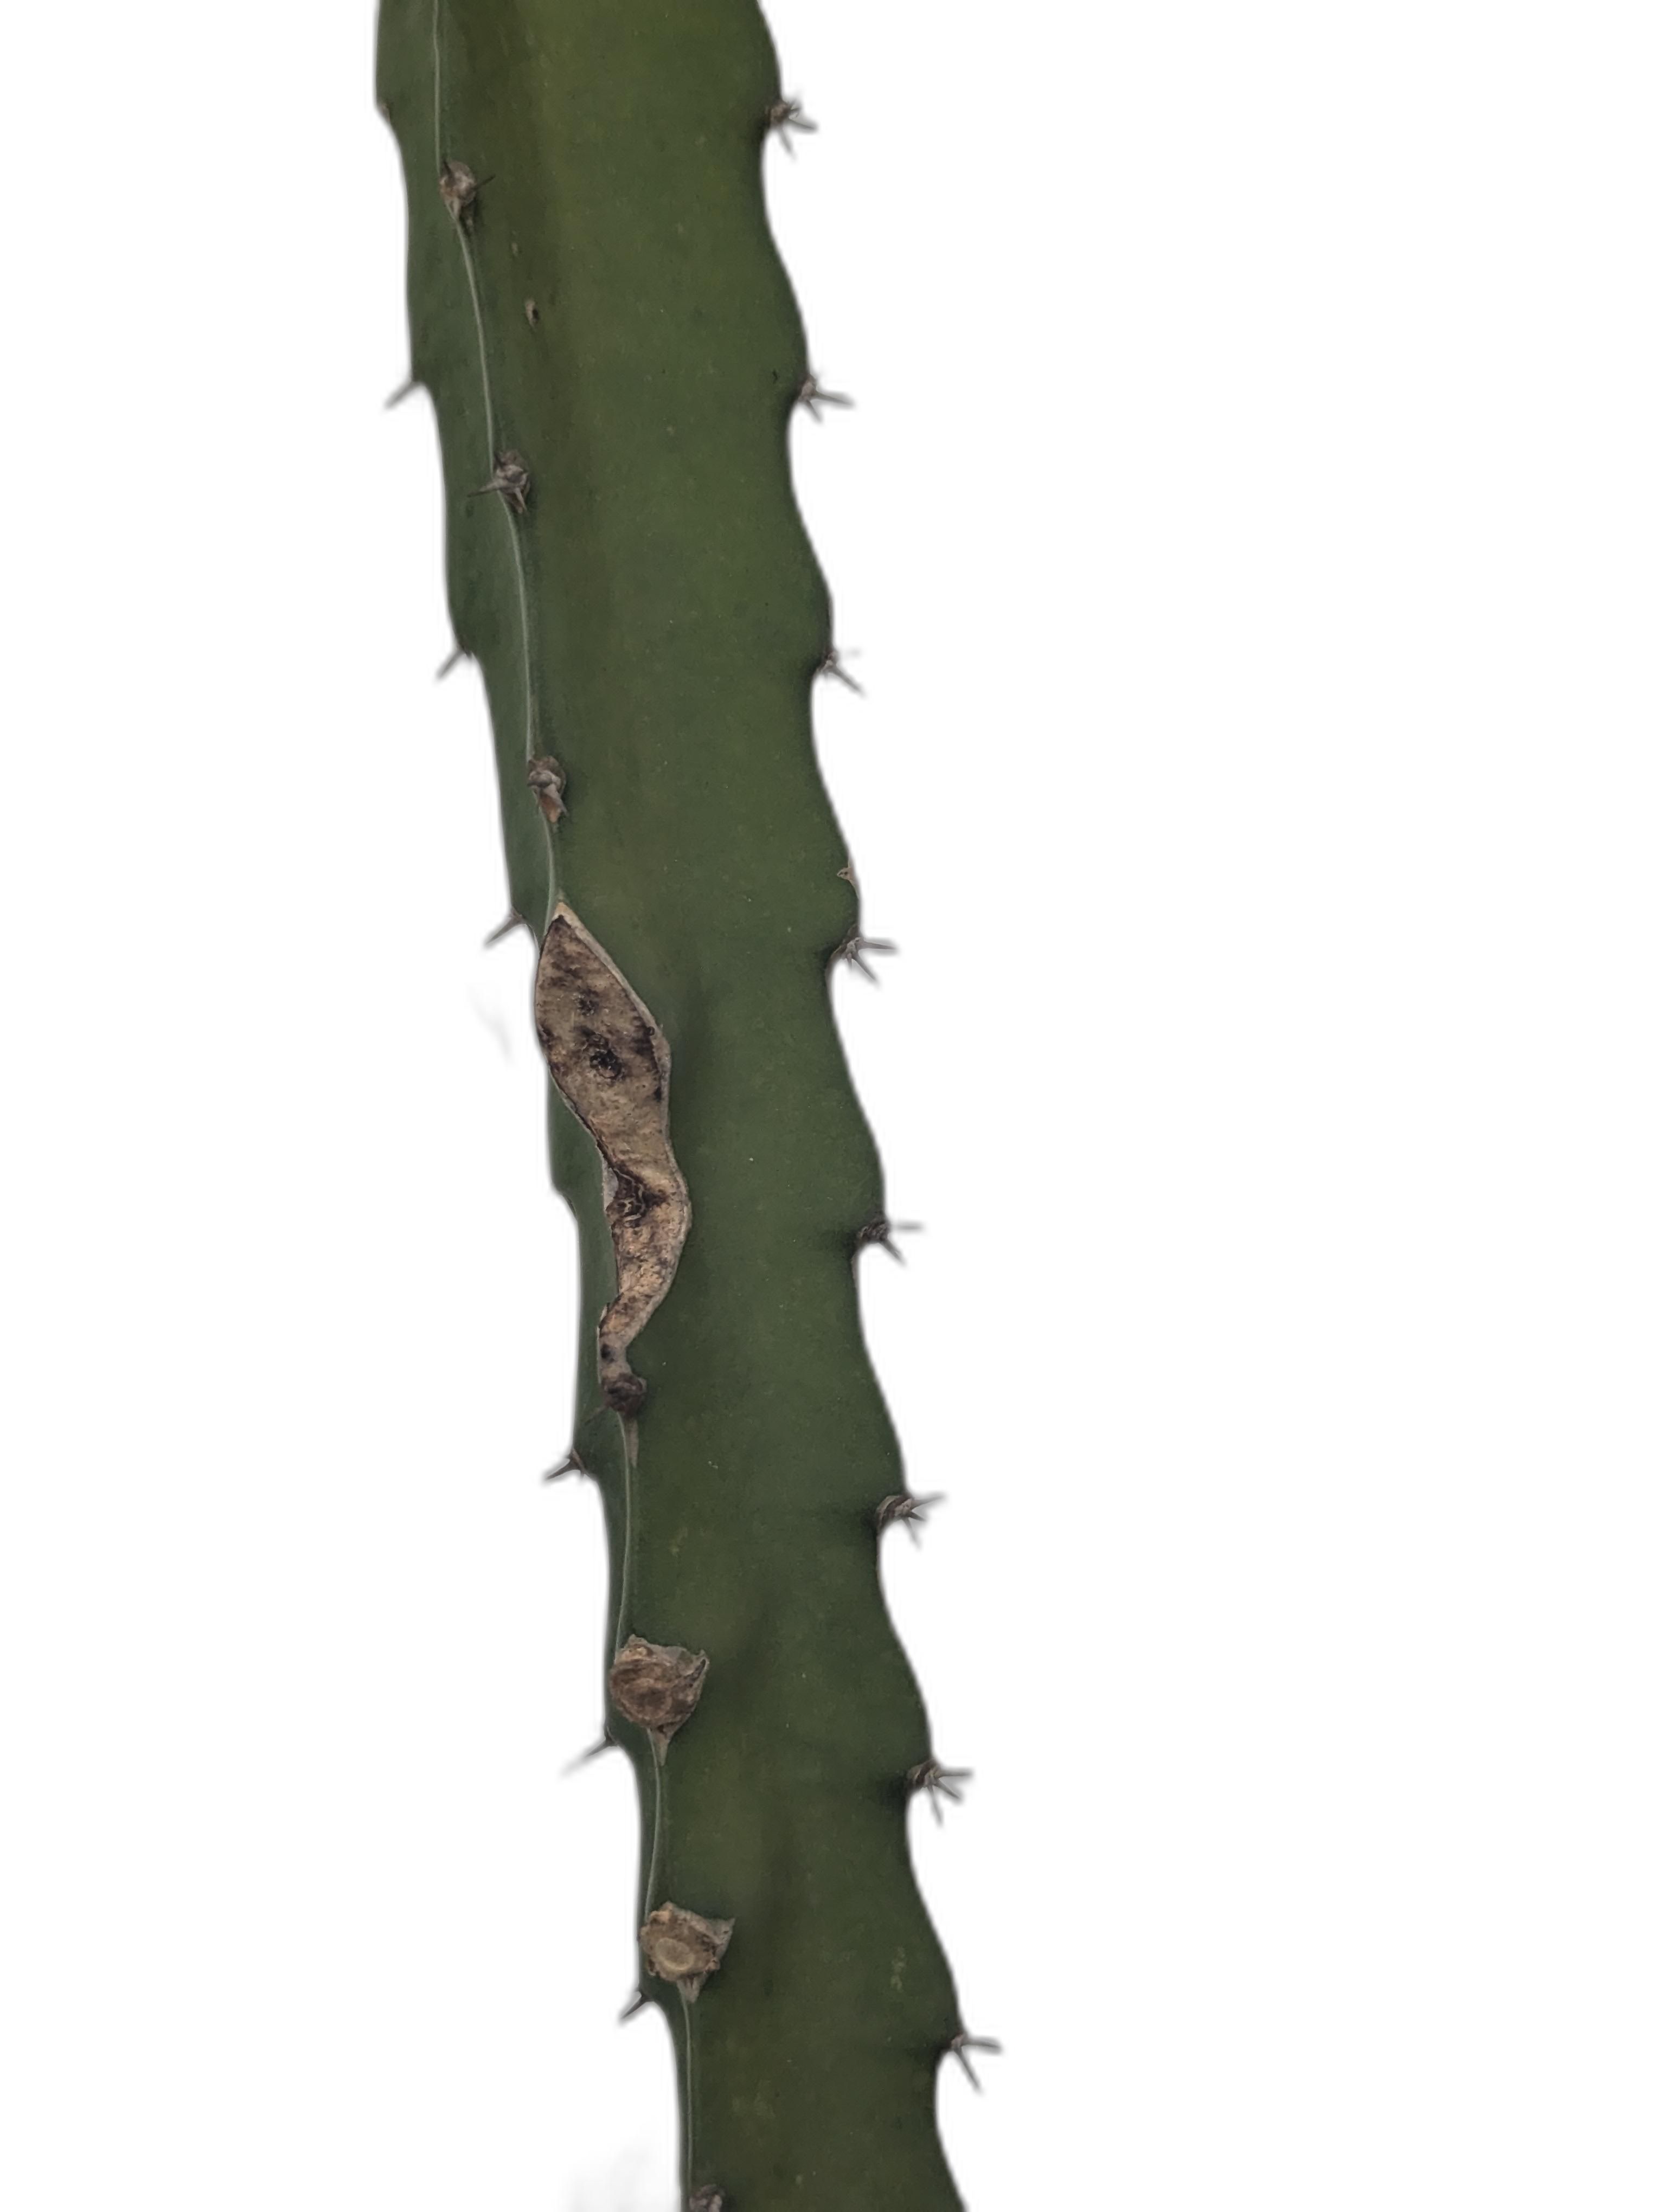
Label: Good leaf